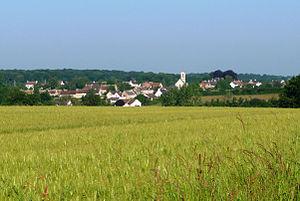
La Hoguette est une commune française, située dans le département du Calvados en région Normandie, peuplée de 714 habitants.